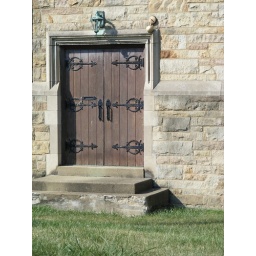
I really like doors. I took this photo out of the car window while driving by a church in Pennsylvania.